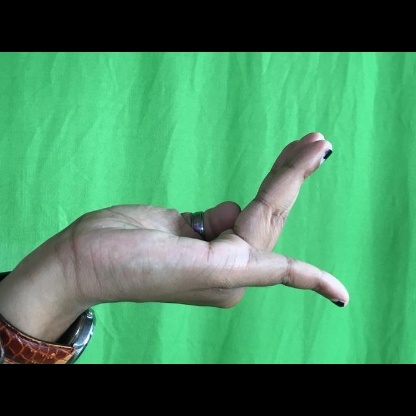
Mudra: Chaturam